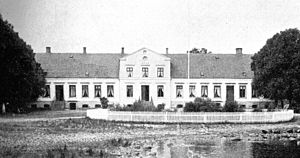
Rødkilde (Ulbølle Sogn)
Rødkilde omkring 1900
Rødkilde er en af landets ældste gårde, og sit navn skylder den de jernholdige kilde i dens have og på dens marker. Allerede på Erik Menveds tid nævnes gården. Rødkilde ligger i Ulbølle Sogn, Sallinge Herred, Svendborg Kommune. Hovedbygningen er opført i 1854.
Rødkilde er en af landets ældste gårde, og sit navn skylder den de jernholdige kilde i dens have og på dens marker. Allerede på Erik Menveds tid nævnes gården. Rødkilde ligger i Ulbølle Sogn, Sallinge Herred, Svendborg Kommune. Hovedbygningen er opført i 1854. Herregårdens mølle er fredet.